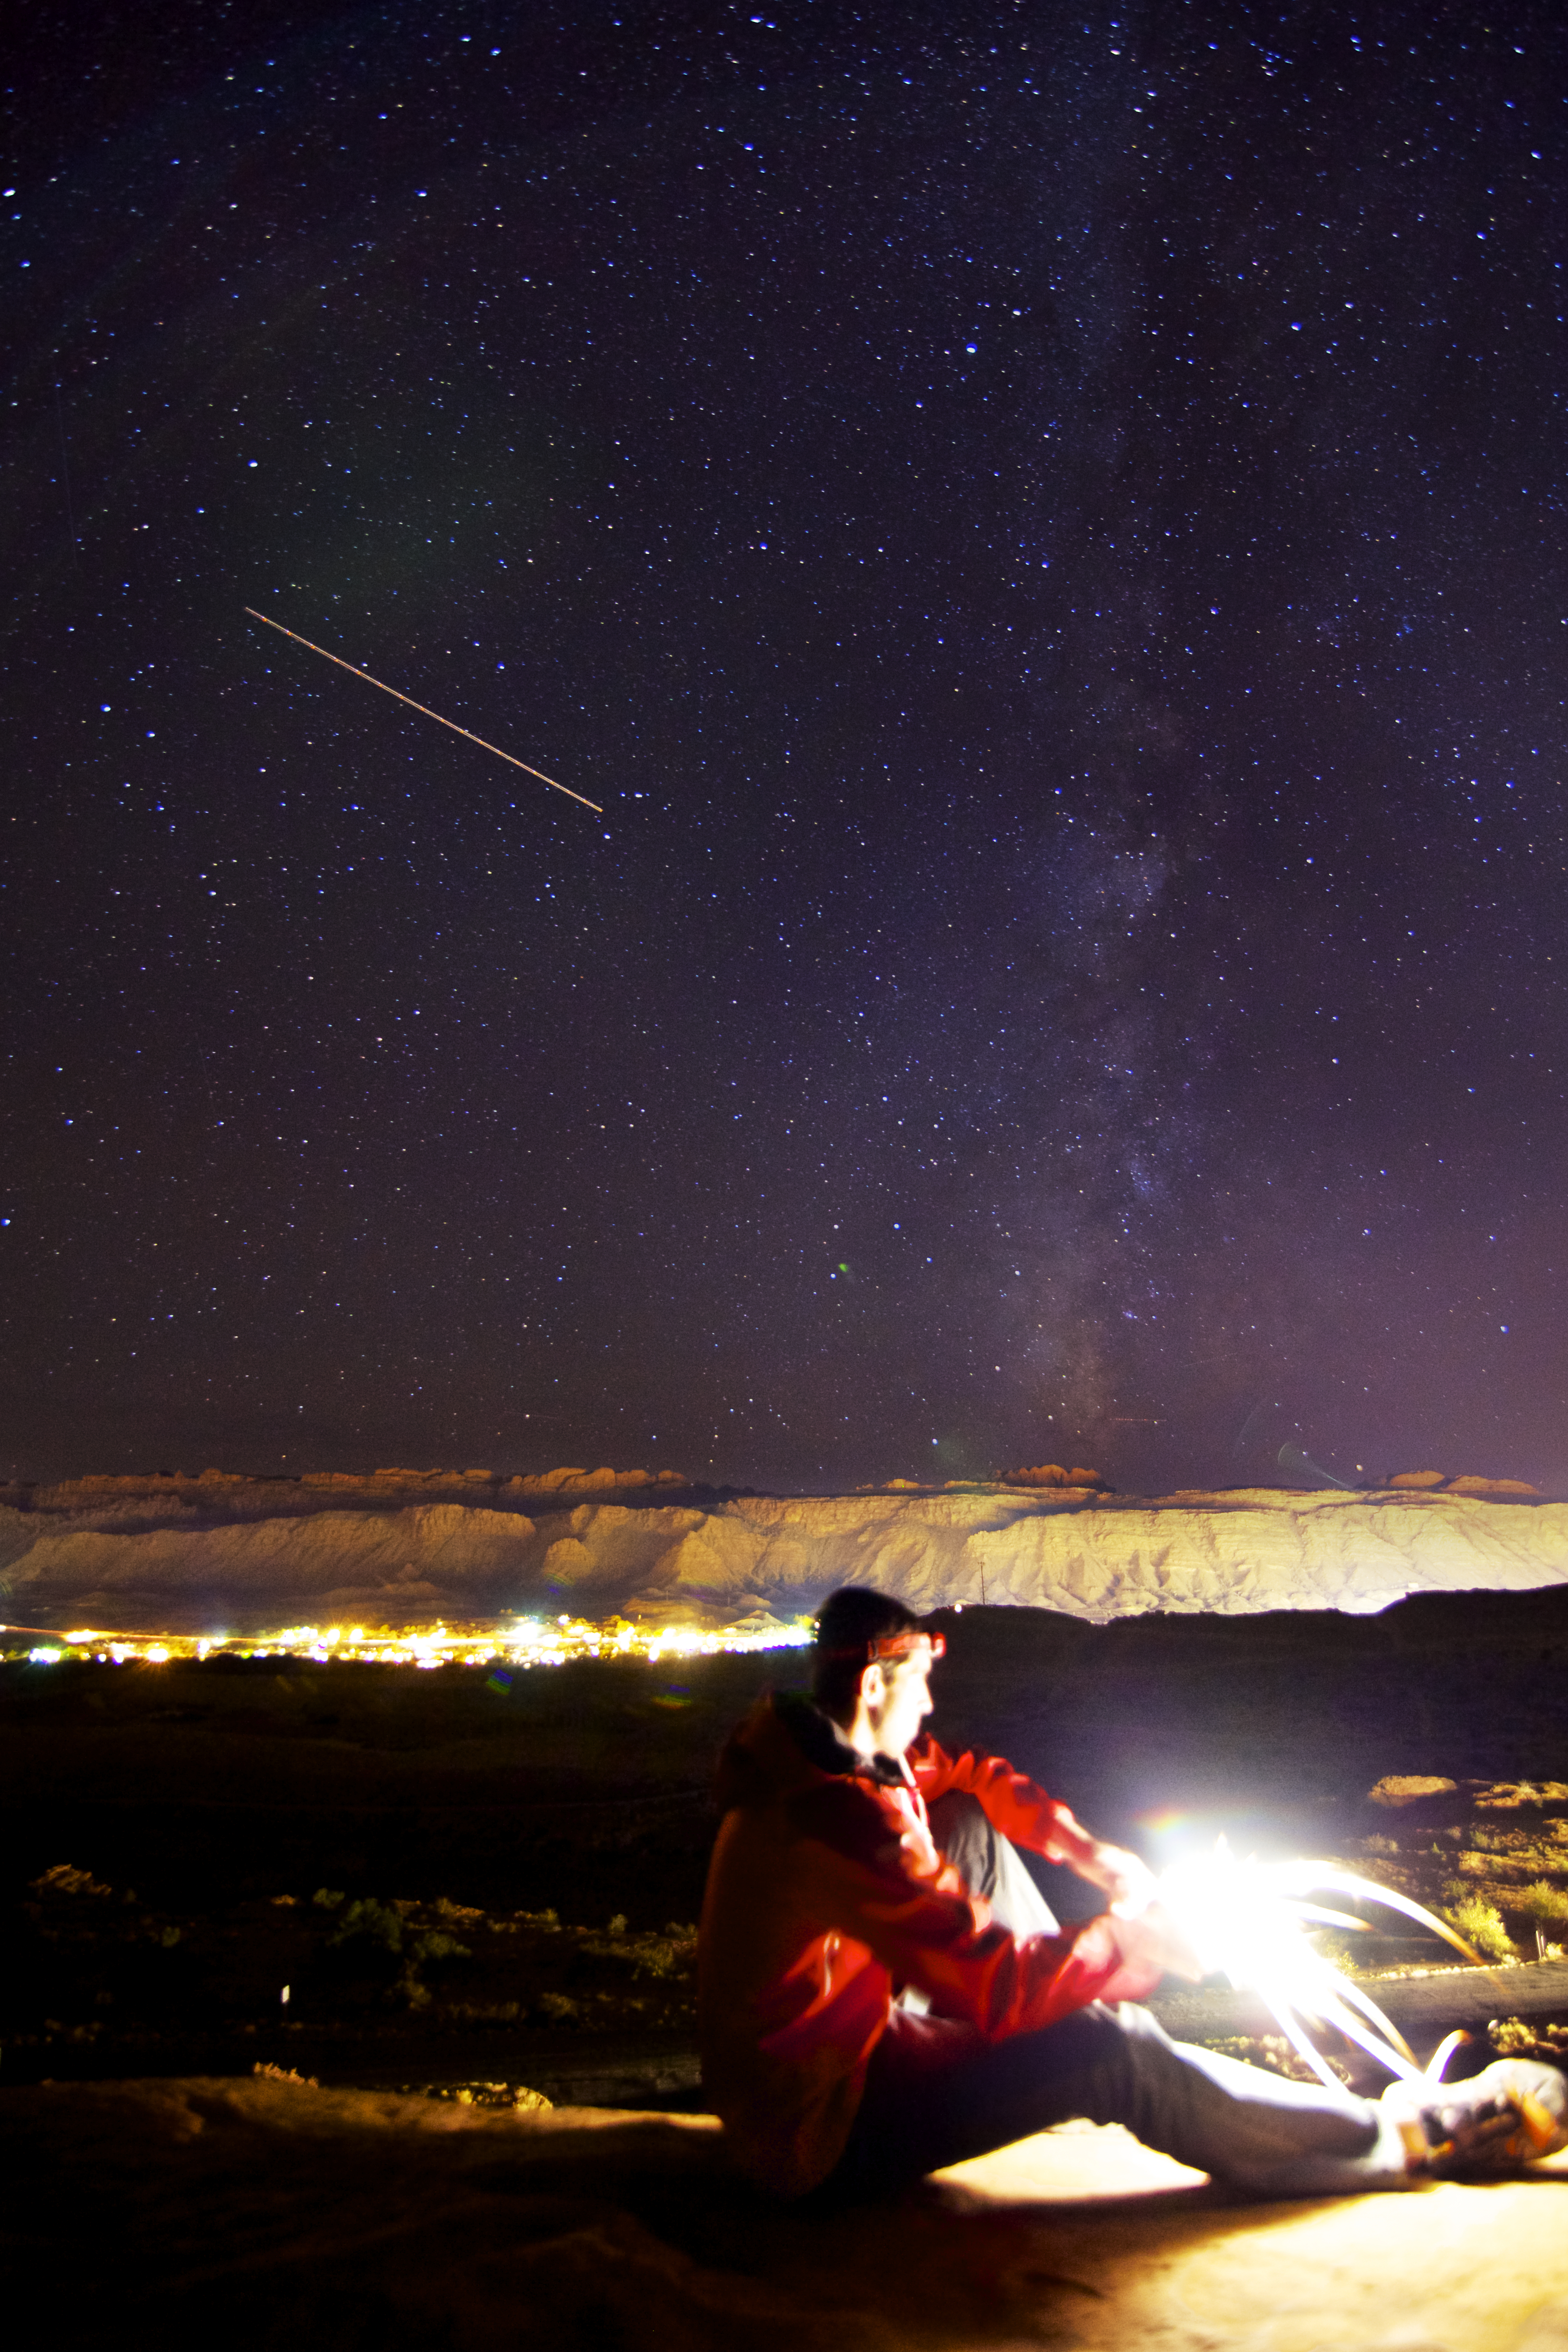
silhouette, light, night, star, desert, city, spark, portrait, canon, usa, fire, darkness, galaxy, painting, outer space, eos, 2012, astronomy, cool, utah, self, way, mark, ii, 5d, milky, tokina, midnight, moab, 1628, astronomical object, landsape